Marrawah Tramway

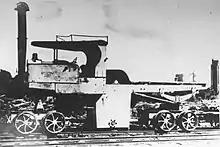
"Harlot", a converted Ransomes steam lorry

Several timber tramways branched-off from the Marrawah Tramway into the Montagu, Brittons, Arthur River and Welcome. The Marrawah Tramway served the dolomite Mowbray and Montagu Swamps on its journey from Smithton to Marrawah. Brittons’ branch tramway went through Brittons Swamp.